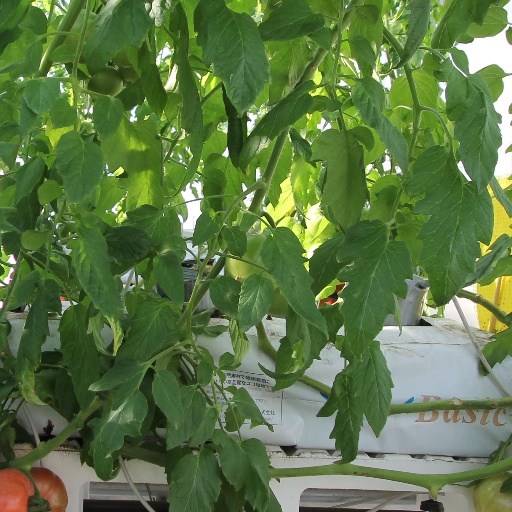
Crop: tomato